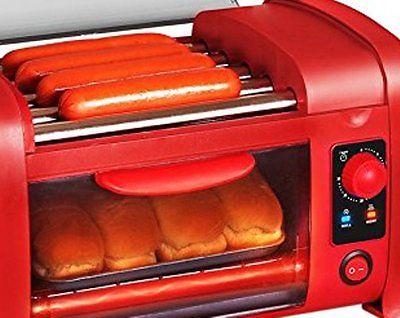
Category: toaster